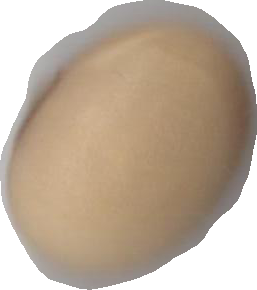
Variety: Anjasmoro